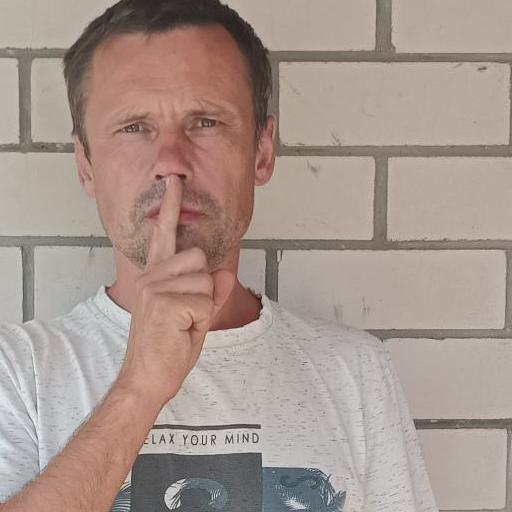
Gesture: mute